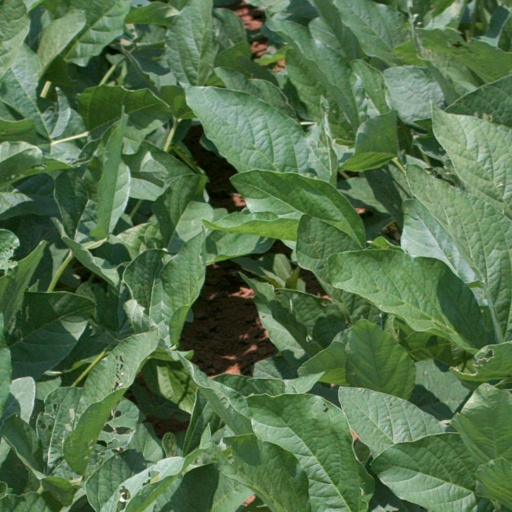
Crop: soybean